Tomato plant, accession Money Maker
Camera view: tilt-top (135 deg); turntable rotation: 210 degrees
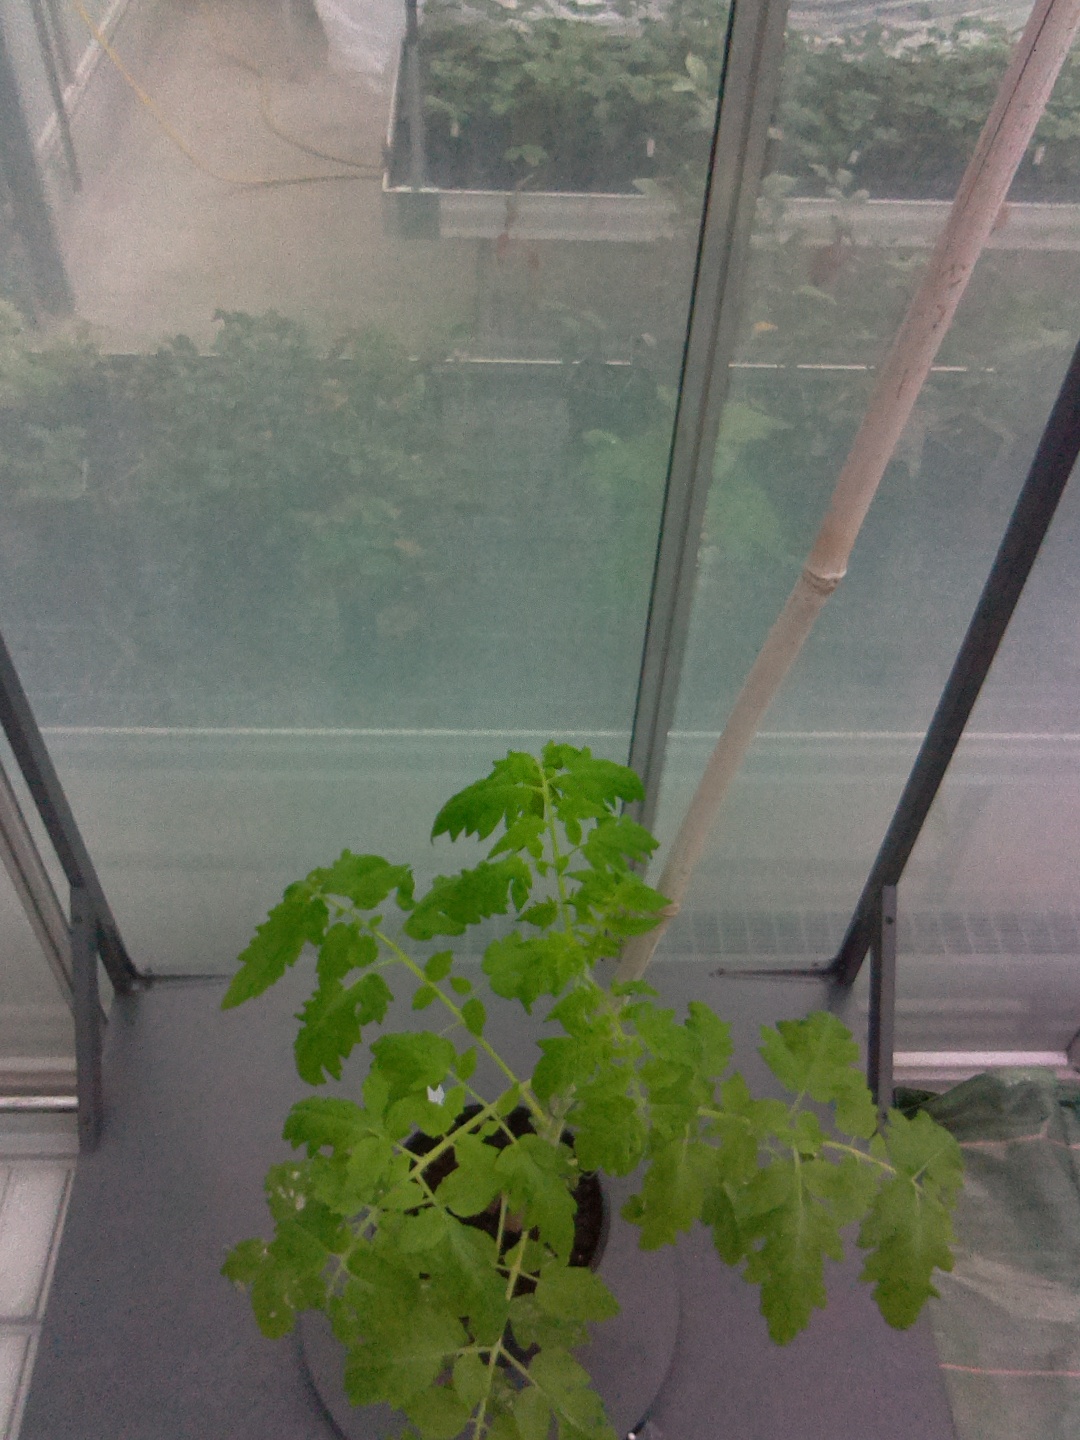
BBCH growth stage 52: 2 inflorescences visible